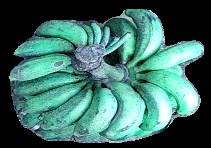
Variety: rasbale
Grade: grade3